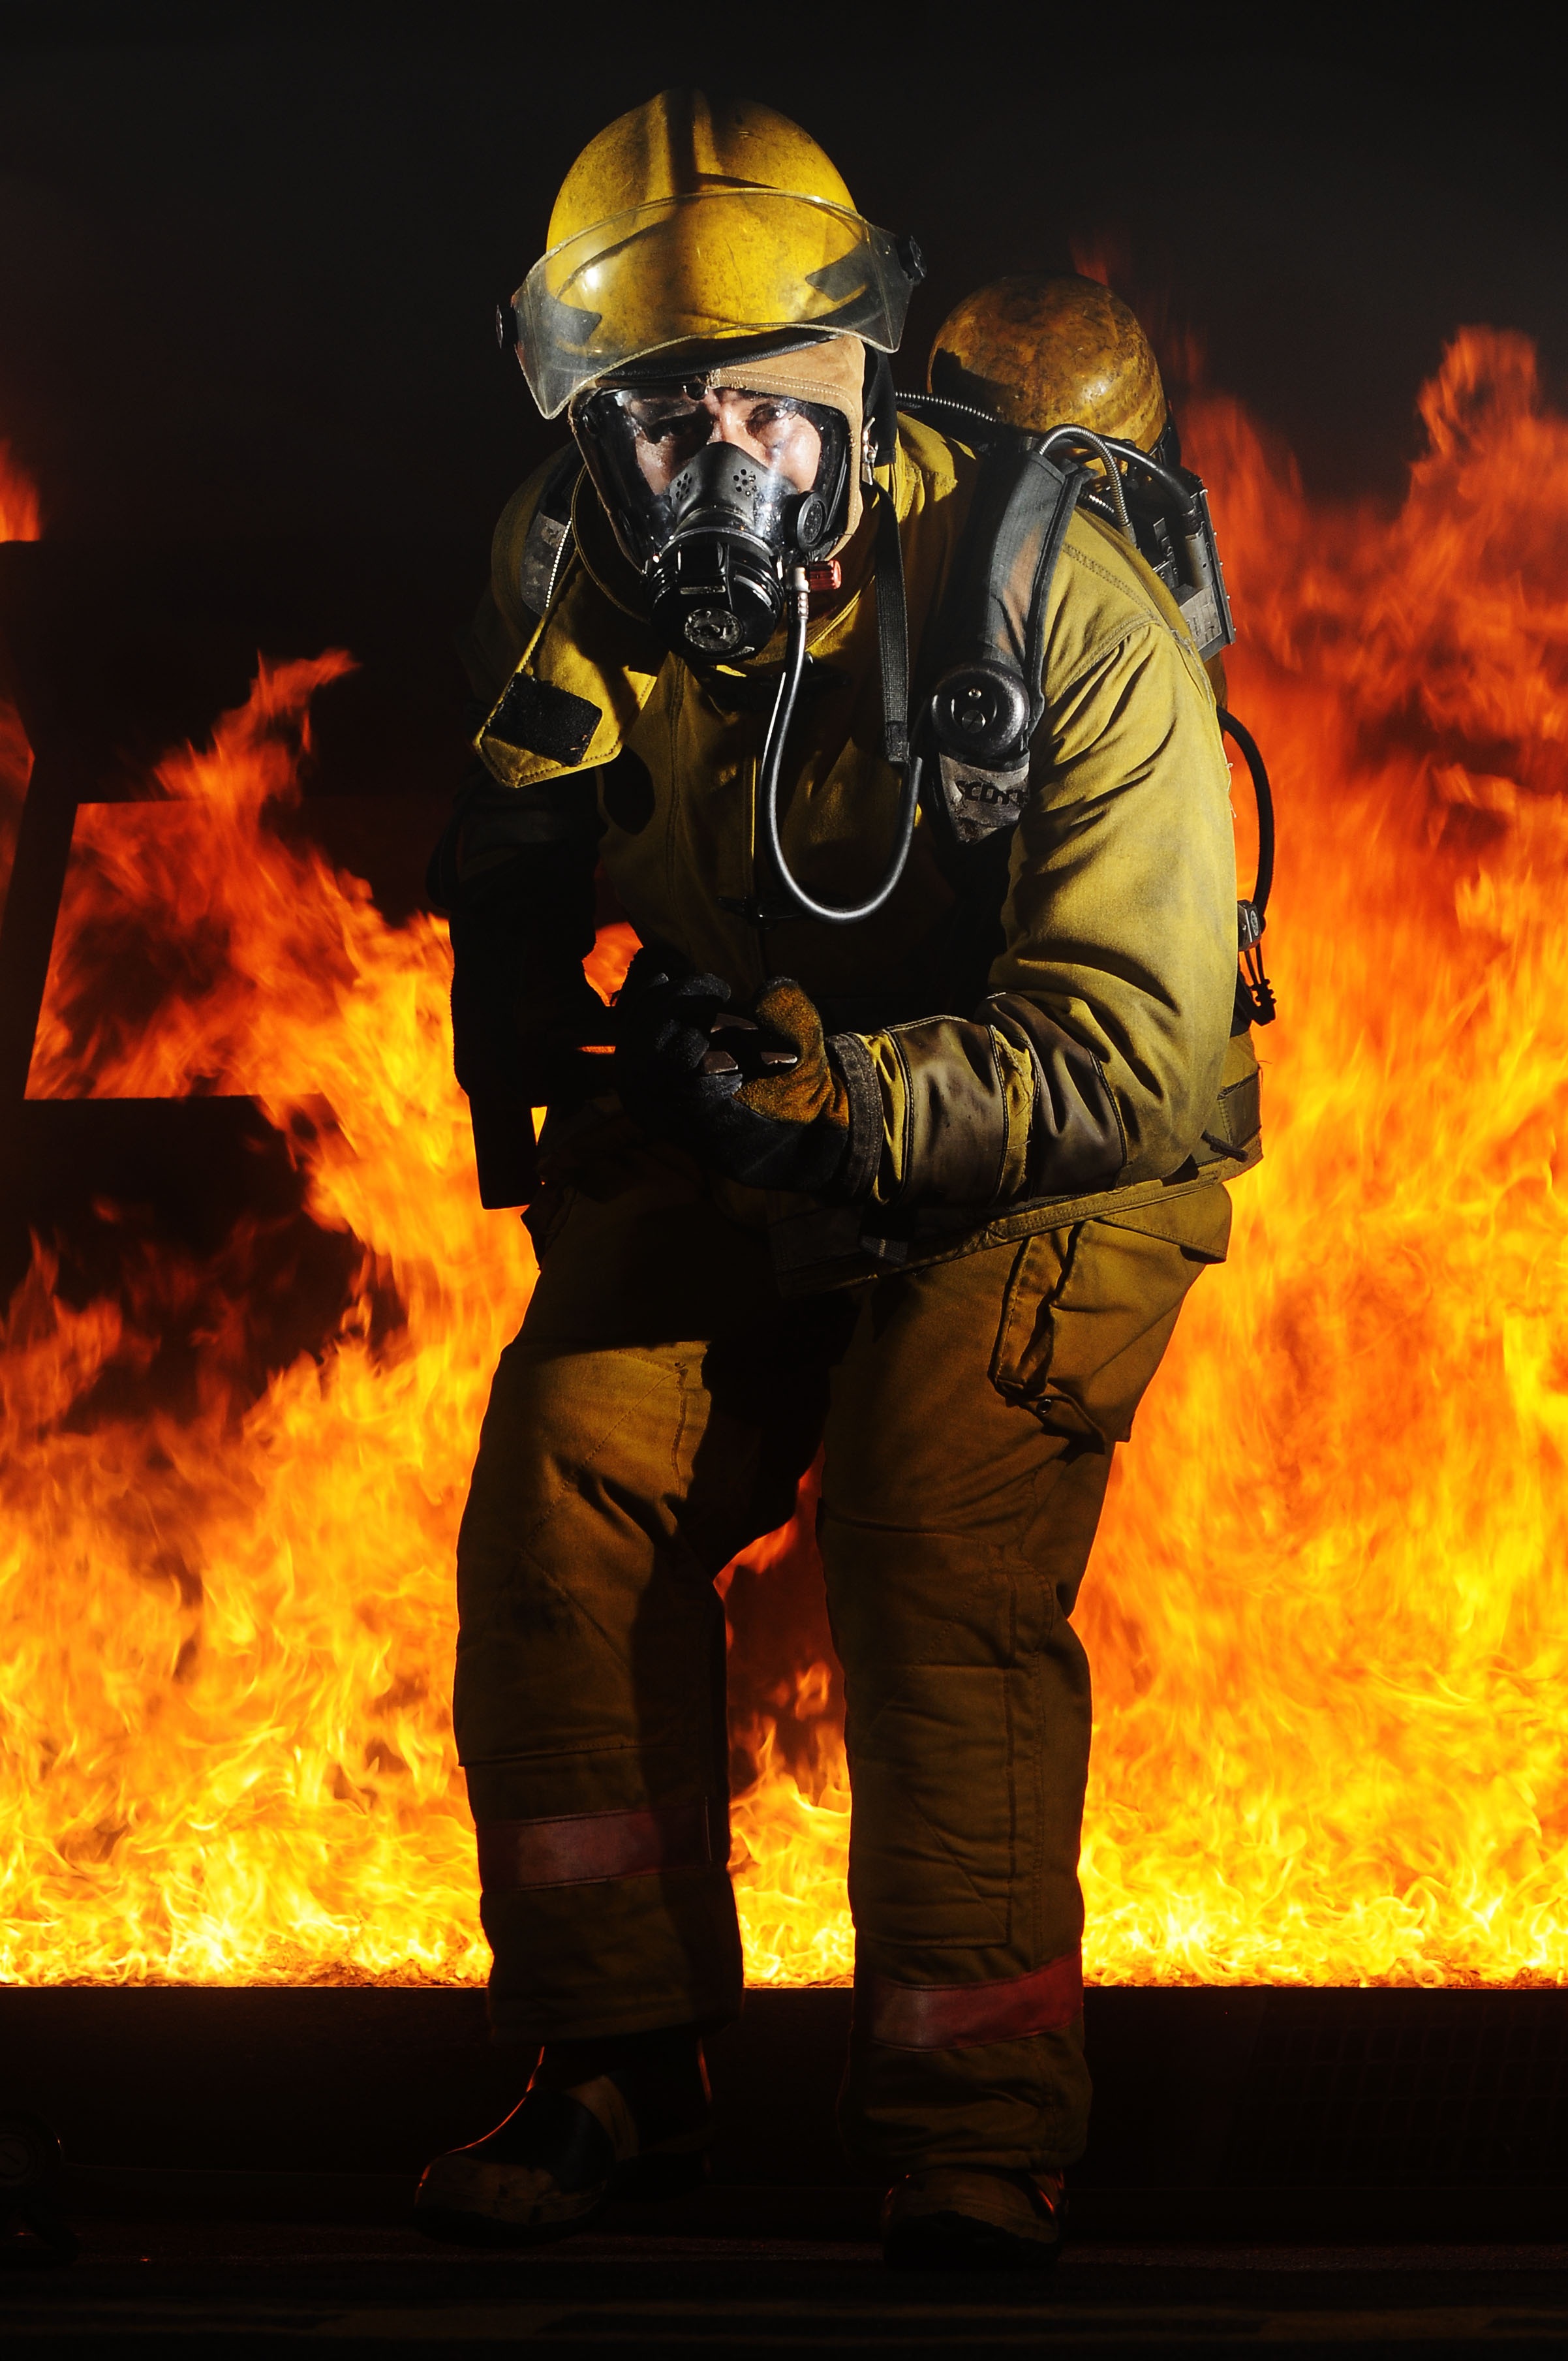
water, smoke, orange, portrait, equipment, training, fire, heat, burn, monitor, helmet, hot, flames, dangerous, firefighter, fireman, rescue, stunt performer